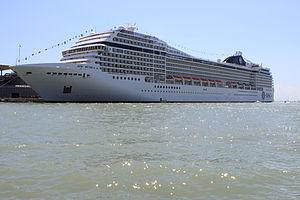
Le navire de croisière italien MSC Musica est une commande de l'armateur italien MSC Croisières au groupe Alstom Marine.
La classe Musica est une classe de quatre navires de croisière exploitée par la société MSC Croisières. Le dernier navire a été commandé en 2007.